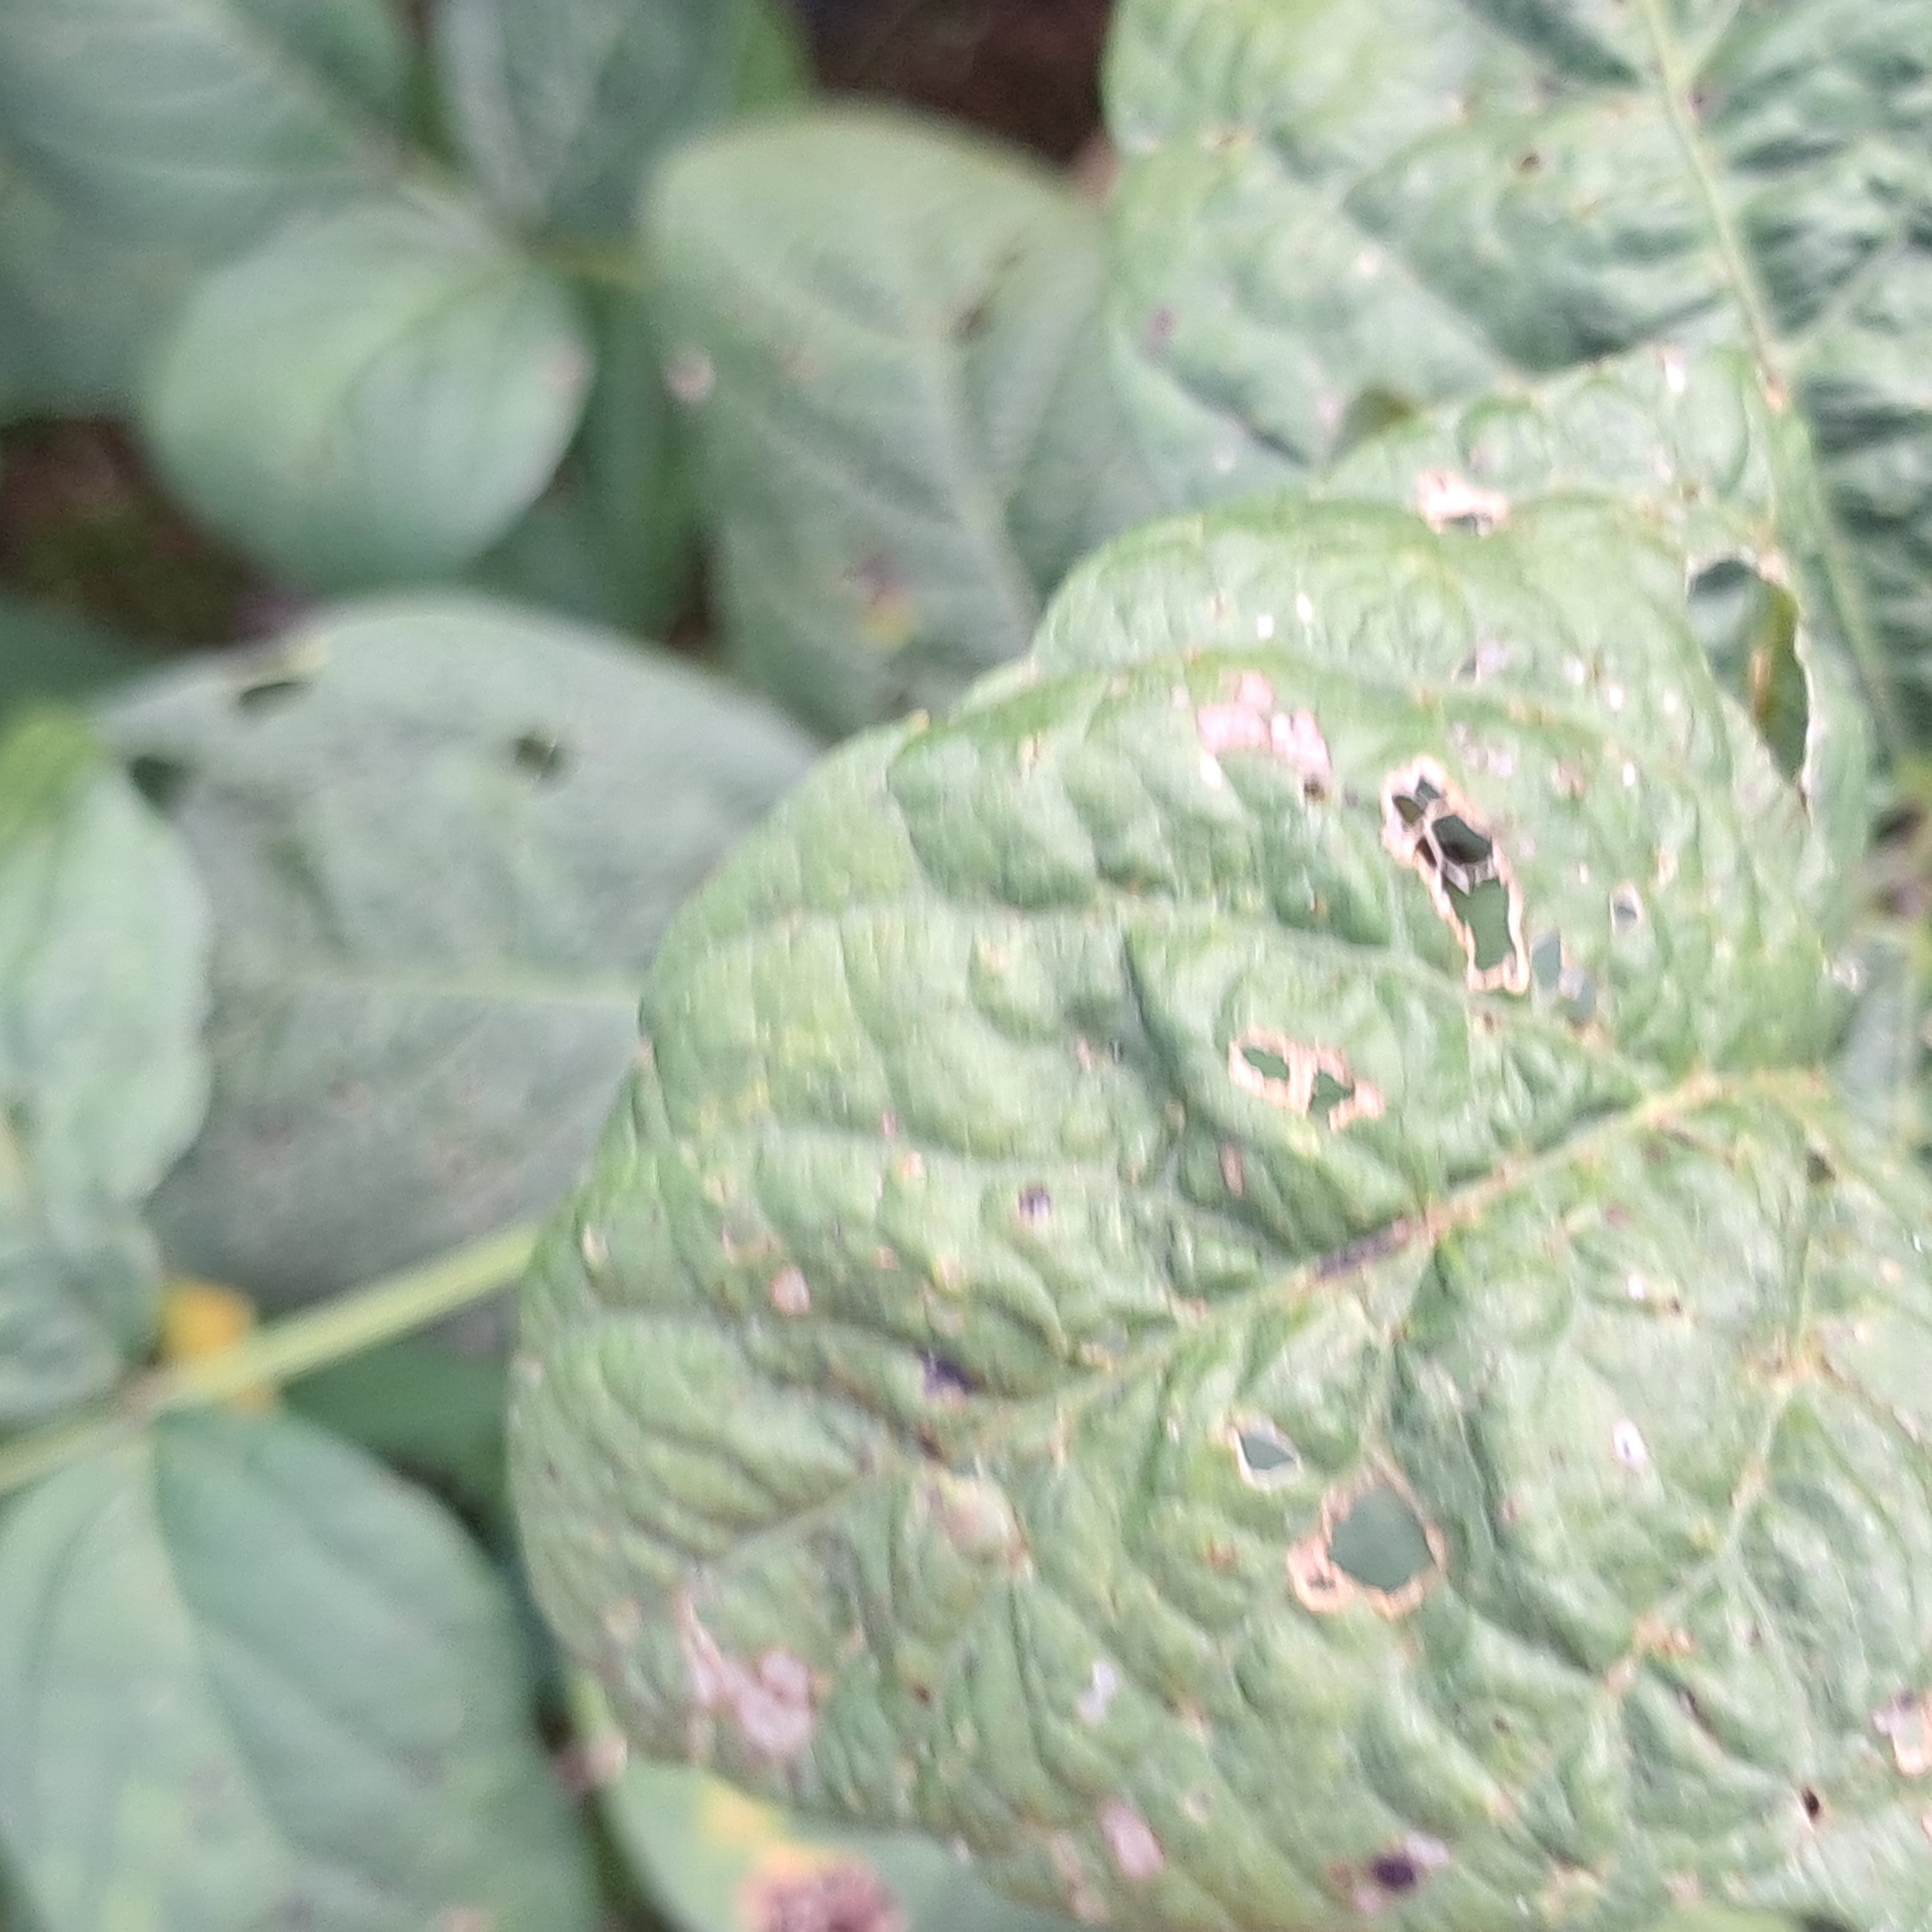
Label: Mosaic